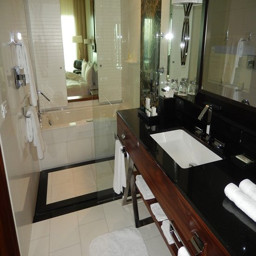
a city : bathroom with a view to the bedroom